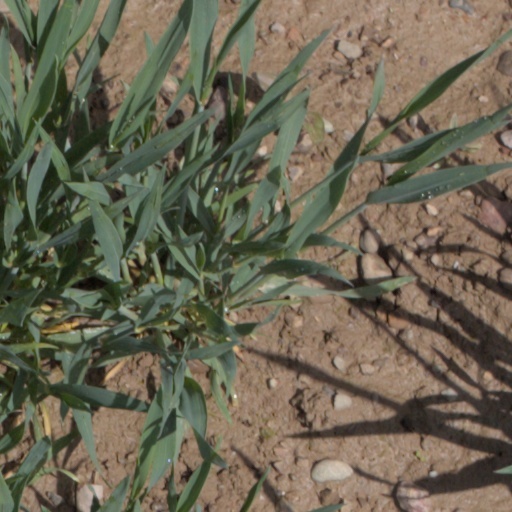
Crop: wheat